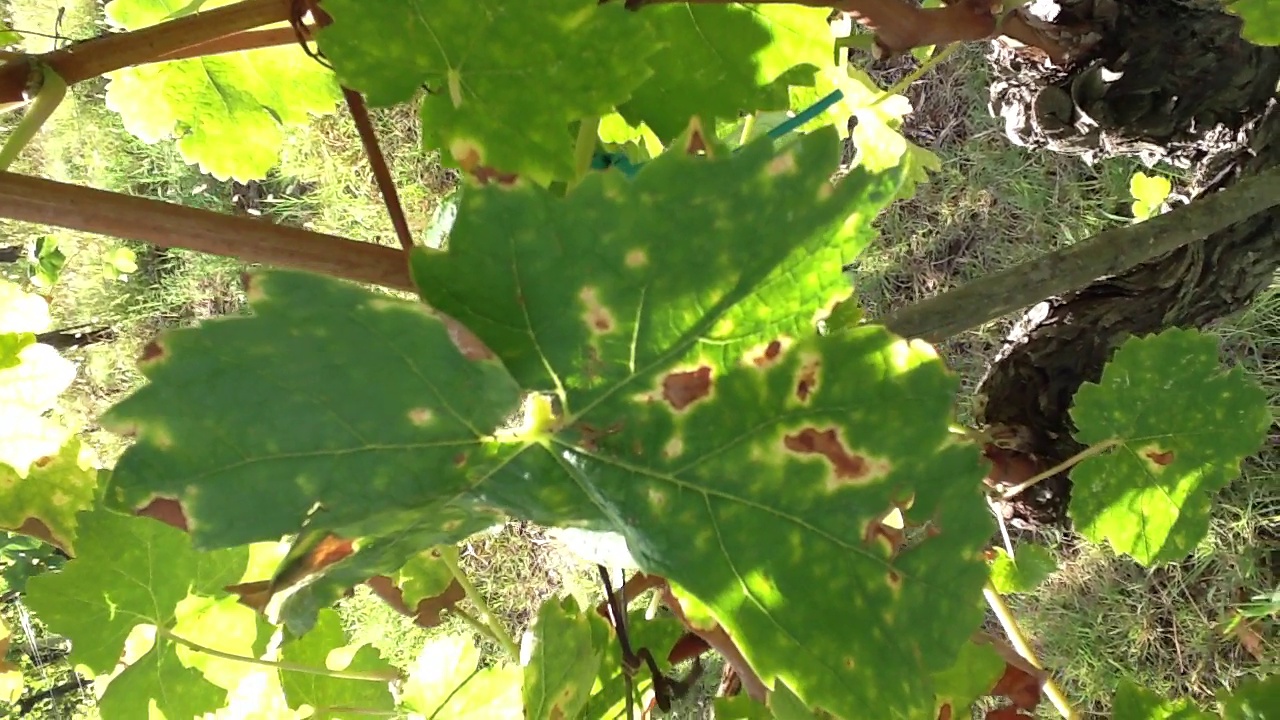
Label: esca